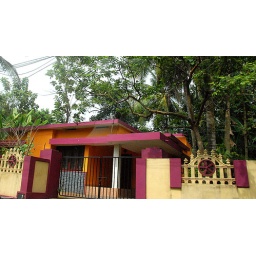
Driving from Kochin on the coast to Munnar in the mountains